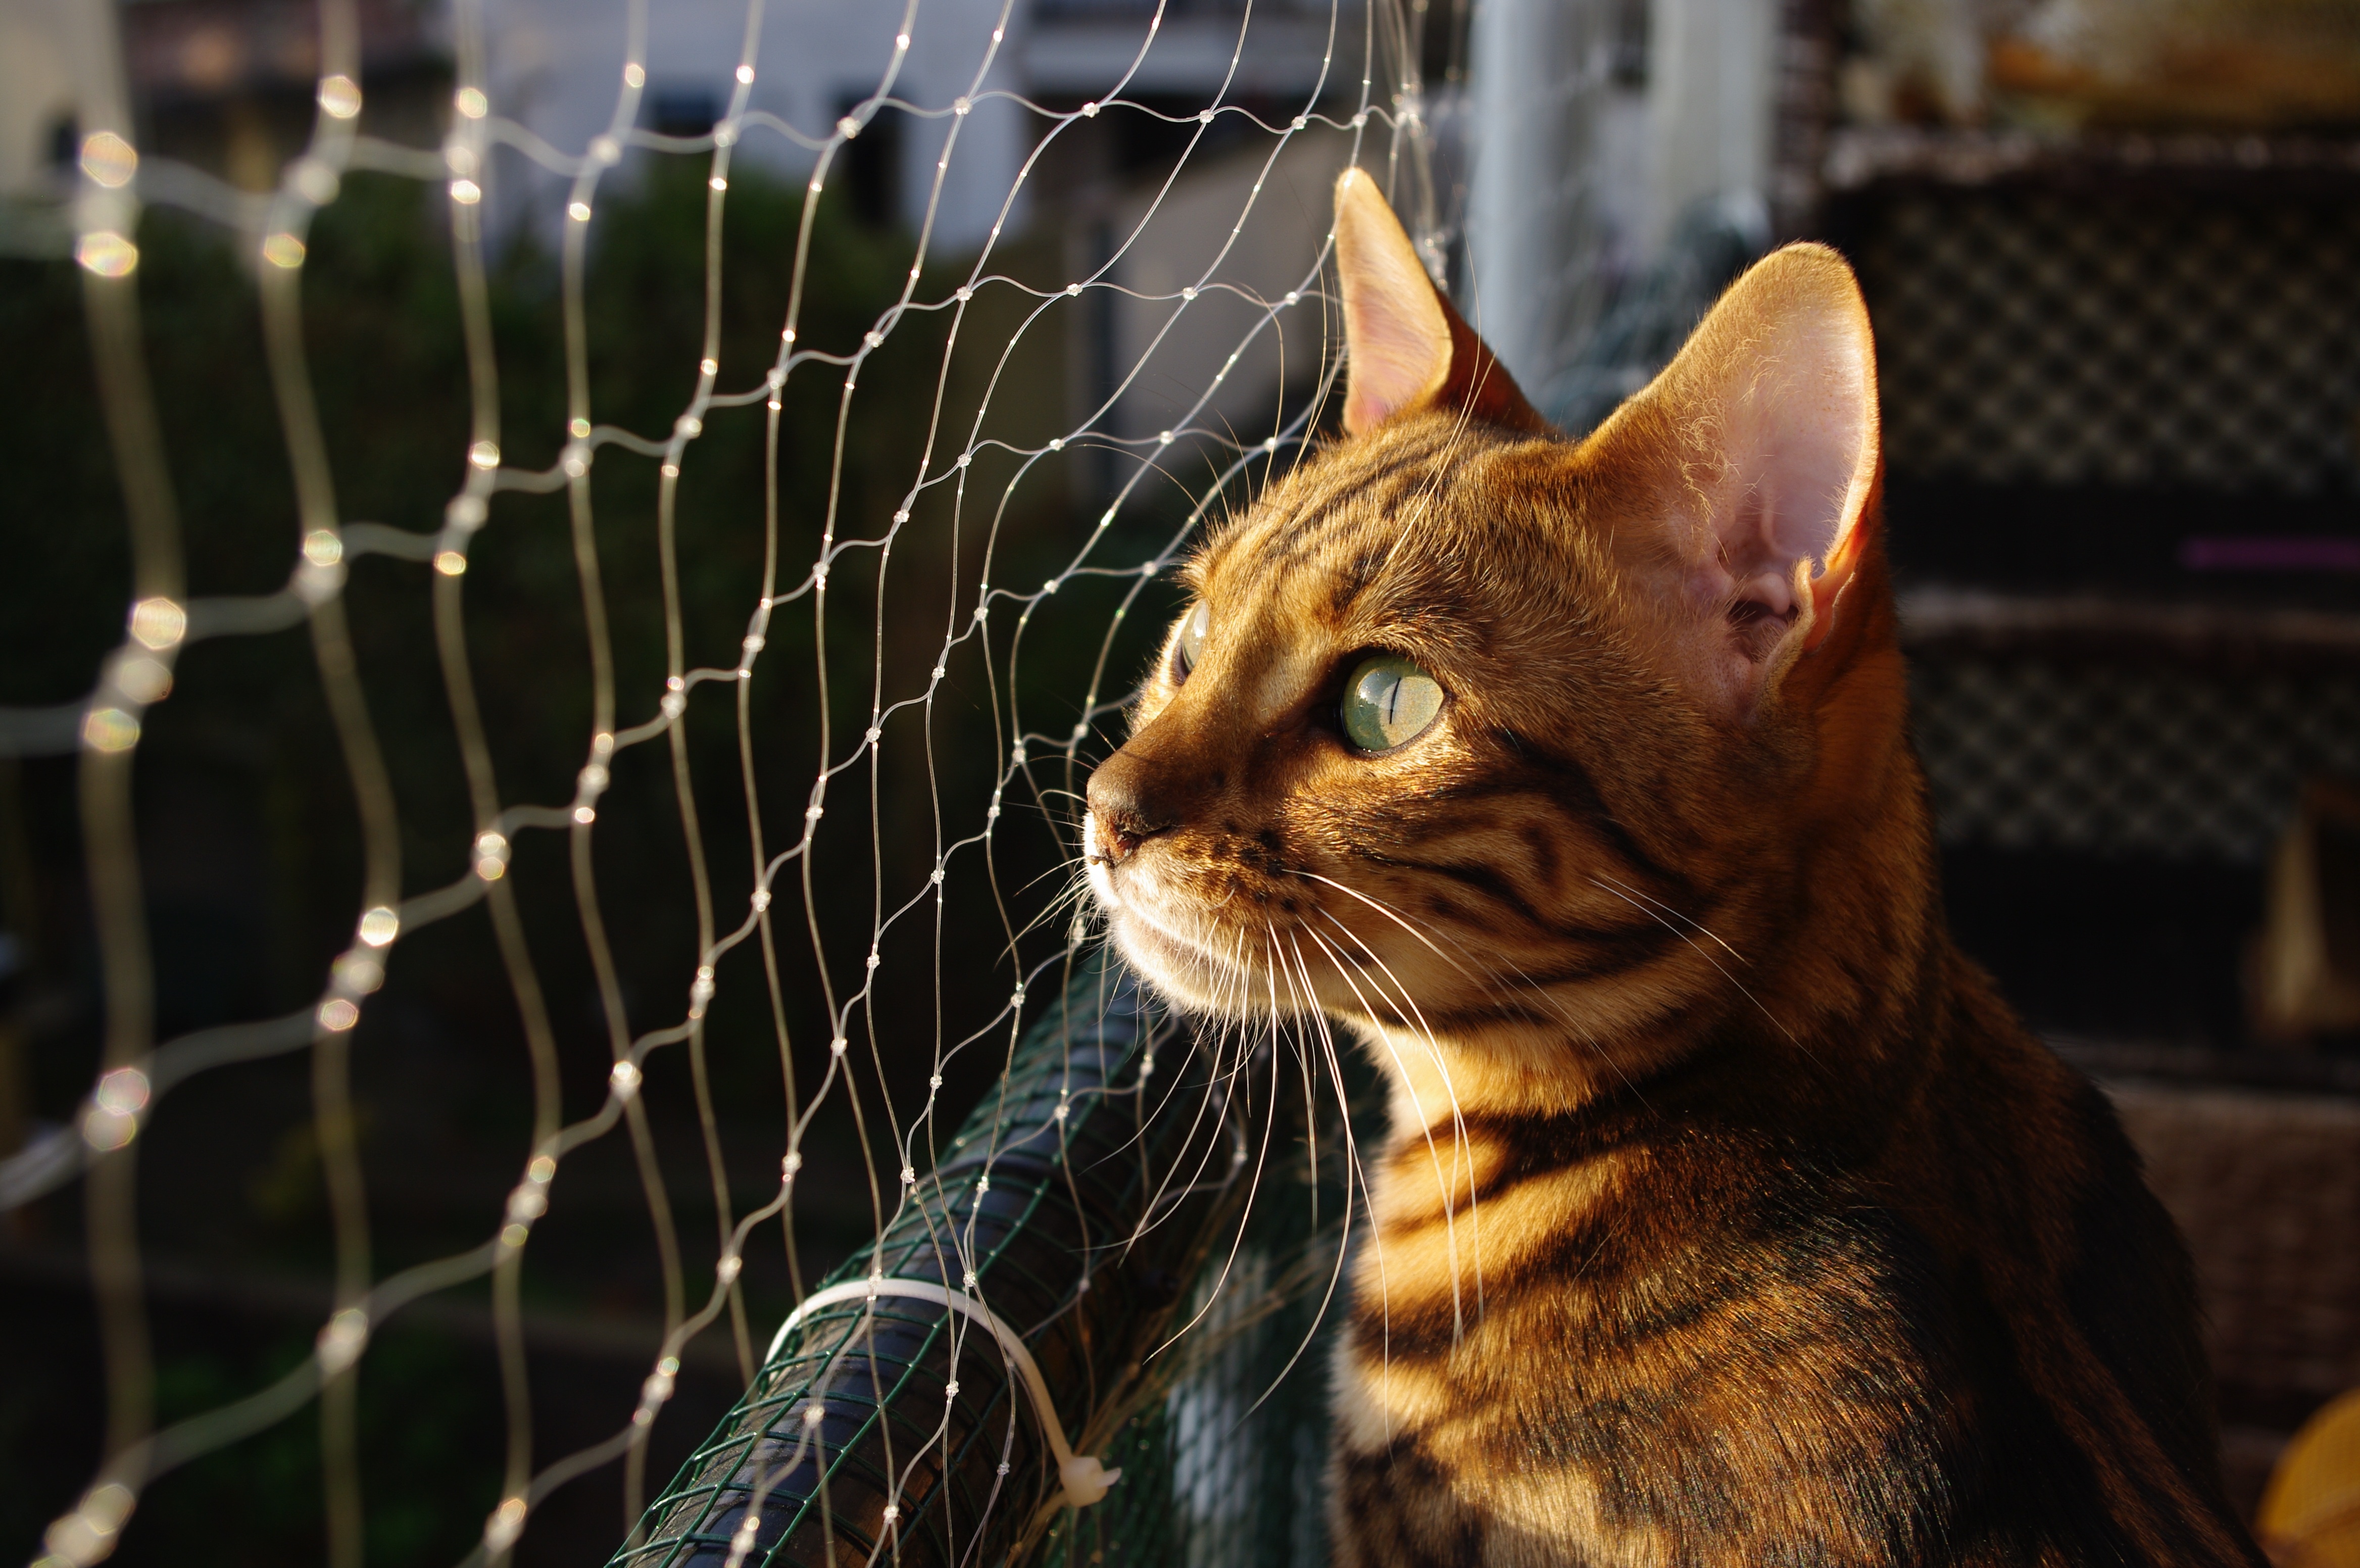
cat, mammal, fauna, close up, sunny, whiskers, vertebrate, bengal, small to medium sized cats, cat like mammal, domestic short haired cat, rusty spotted cat, toyger